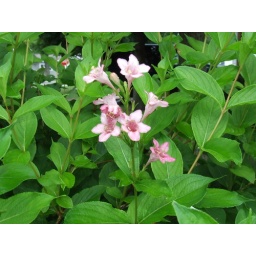
This larger picture shows blue morning glories in the background. This is the first year that this plant has bloomed.